History of Sacramento, California

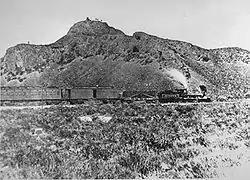
The First transcontinental railroad, whose western component was anchored in Sacramento

With the advent of the railroad and the introduction of refrigeration, wheat prices dropped, and fruit became a significant cash crop. As a result, in 1883 onwards until the start of the 20th century, grain ranches that had previously profited from wheat began to bankrupt and close; the original owners of the ranches soon died off, and the heirs deeded land to those who were seeking it; this era brought about a land boom, and the new fruit ranchers in the region made arable hundreds of thousands of acres through irrigation. However, the passage of the Chinese Exclusion Act in 1882 noticeably dampered the economic growth of Sacramento's agriculture. Despite the anti-Asian sentiment, all types of foreigners were drawn to the city starting in the 1890s, ranging from Europeans that had immigrated from Italy, Portugal, and Croatia to Japanese, Korean, Punjabi, and Filipino arrivals. Many of these immigrants aligned themselves with the local Democratic Party.